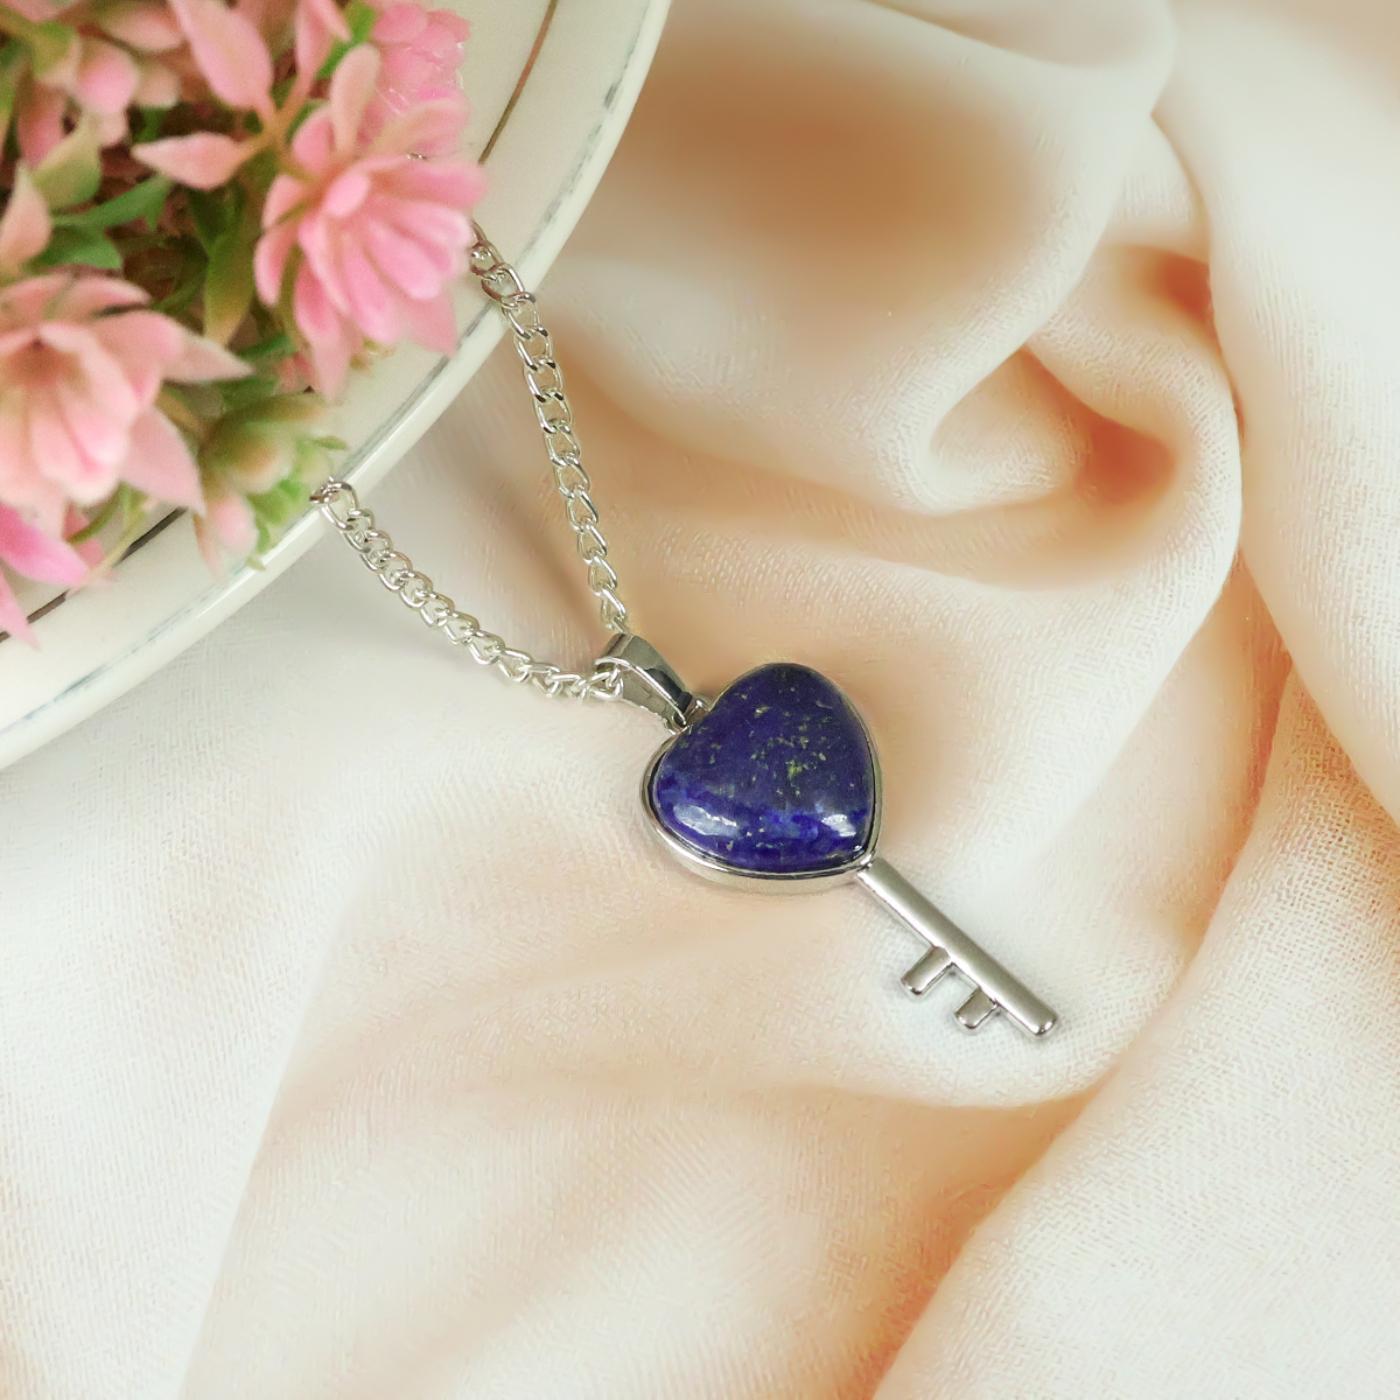
Reiki Crystal Products Lapis Lazuli Heart Key Pendant With Chain For Reiki Healing And Crystal Healing
Type: Necklaces & Pendants
Brand: Reiki Crystal Products
Price: Rs. 349
Natural Crystal Stone Pendant | Height : 40 mm | Length - 15 mm Approx. Pendant Charged By Reiki Grand Master & Vastu Expert
Features: Natural Crystal Stone Pendant | Height : 40 mm | Length - 15 mm Approx. Pendant Charged By Reiki Grand Master & Vastu Expert,Natural Healing Stone Pendant for Reiki Healing, Crystal Healing, Numerology, Tarot, Astrology & Feng Shui,100% Authentic, Original and Natural Healing Crystal / Stone - small holes, crack marks on the surface or inside the stones are often visible,Material : Natural Healing Stones See Images & Product Description For Healing Properties /Advantages,Stylish Party-Daily-Office-Casual Wear Reiki Healing Stone Pendant / Locket for Men, Women, Boys, Girls. Best for Gifting & Personal Use.
Included: Pack Of 1 X Lapis Lazuli Heart Key Pendant